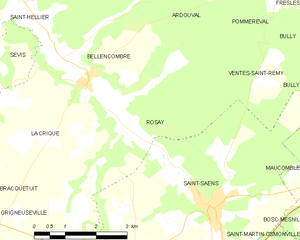
Carte des communes françaises Rosay